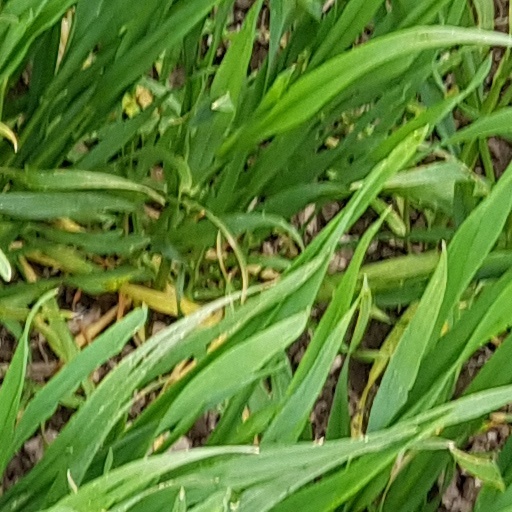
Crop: wheat